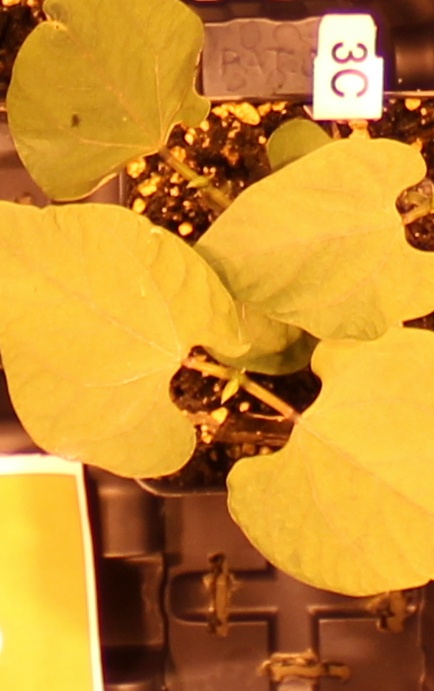
Label: Blackbean